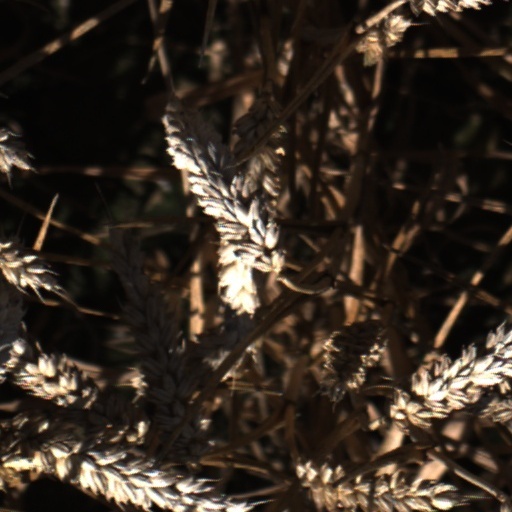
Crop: wheat